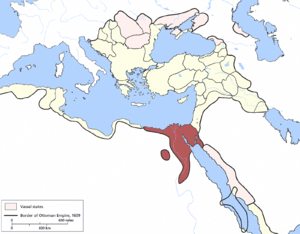
La Province d'Égypte était une province de l'Empire ottoman. Conquise par Sélim Iᵉʳ en 1517, l’Égypte ottomane tient une place importante dans la stratégie et l'économie de l'Empire malgré les mutineries répétées des garnisons turques et des mamelouks, anciens maîtres du pays qui occupent encore une place importante dans le gouvernement local. Au XVIIIᵉ siècle, l'affaiblissement de l'autorité ottomane permet aux mamelouks de reprendre temporairement le pouvoir mais ils sont battus par les Français de Bonaparte lors de l'expédition d'Égypte. Au XIXᵉ siècle, l'Égypte redevient autonome puis quasiment indépendante, bien que nominalement vassale du sultan ottoman, sous la dynastie de Méhémet Ali.